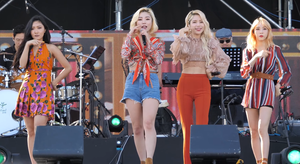
Mamamoo est un girl group sud-coréen formé sous Rainbow Bridge World. Elles débutent officiellement le 18 juin 2014, avec la chanson Mr. Ambiguous. Leurs débuts ont été considérés comme l'un des meilleurs de l'année 2014 en K-pop.